Swiss Bob

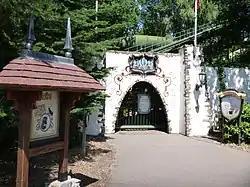
The entrance to Swiss Bob in 2018

Swiss Bob (or "Bobbaan" in Dutch) was a Bobsled roller coaster in the Efteling amusement park in the Netherlands.